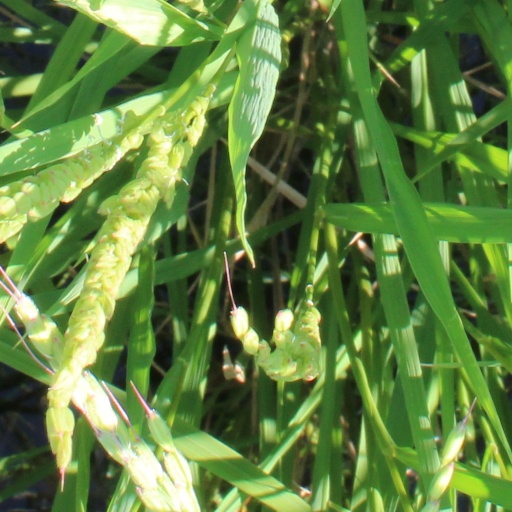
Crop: rice